Economy of Oaxaca

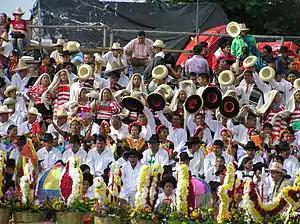
Crowds at the 2005 Guelaguetza Popular, an alternative to the government run censored Guelaguetza.

Most tourist attractions are located in the city of Oaxaca and the Central Valleys region that surrounds it. This area is the cultural, geographical and political center of the state, filled with pre-Hispanic ruins, Baroque churches and monasteries, indigenous markets and villages devoted to various crafts. The capital city, along with nearby Monte Albán together are listed as a World Heritage Site. Many of the attractions in the city proper are located between the main square or Zocalo and along Andador Macedonio Alcalà Street, known as the Andador Turístico or Tourist Walkway. These include the Cathedral, the Basilica of Nuestra Señora de la Soledad, Museum of Contemporary Art (MACO), Rufino Tamayo Museum and the Mercado 20 de Noviembre Market, known for its food stands. The most important annual festival is the Guelaguetza, also called the Fiesta del Lunes del Cerro (Festival of Mondays at the Mountain). This event has colonial and even pre-Hispanic roots but the current form began in the 1950s. It occurs each July and features dance, music, theatre and much more from all of the state's 16 recognized indigenous ethnicities. The event is held in various locations in the city as well as the theatre at the Cerro de Fortin, which was built especially for the Guelaguetza.